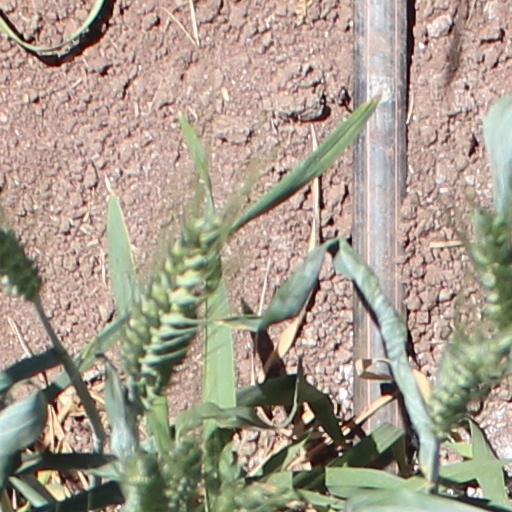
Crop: wheat